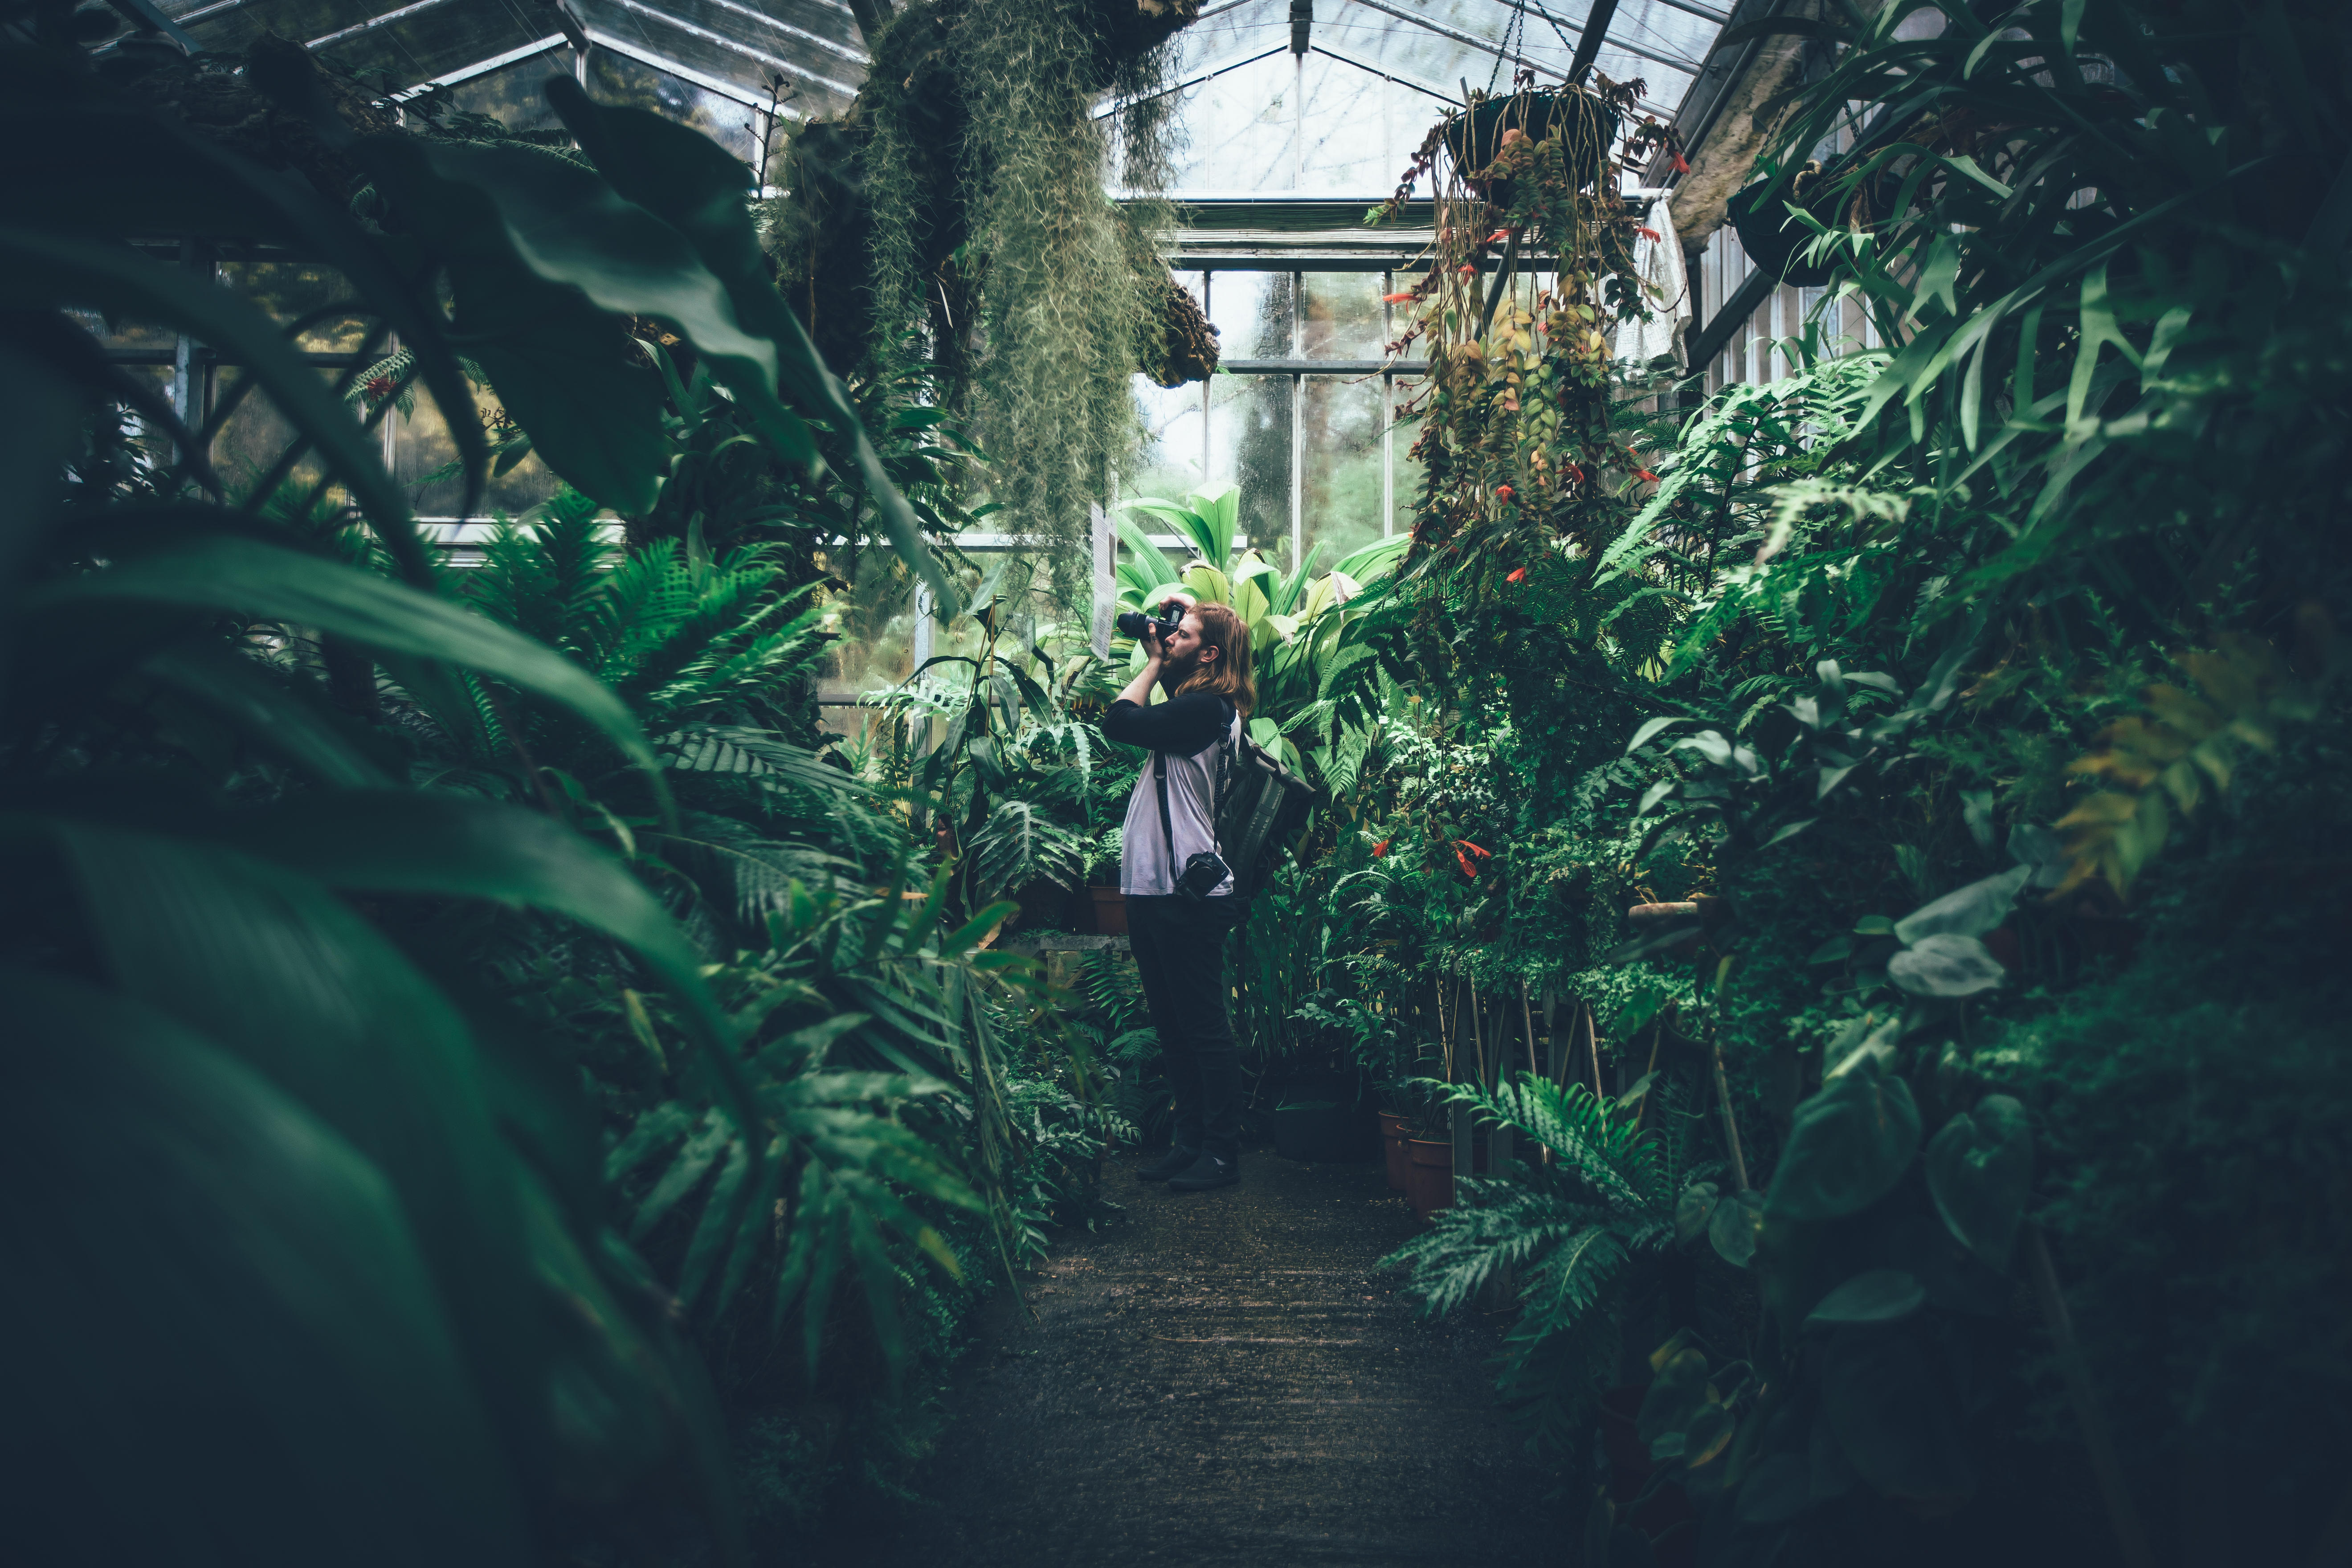
forest, plant, flower, green, jungle, darkness, botanical, greenhouse, glasshouse, rainforest, screenshot